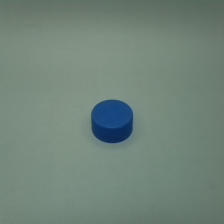
Color: blue
Cap type: standard cap